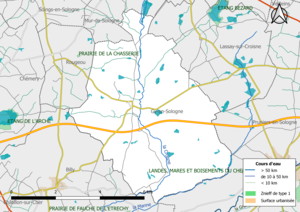
Zones naturelles d'intérêt écologique faunistique et Floristique (ZNIEFF) de type 1 de la commune de fr:Gy-en-Sologne. (Loir-et-Cher, France).
Gy-en-Sologne est une commune française située dans le département de Loir-et-Cher en région Centre-Val de Loire.